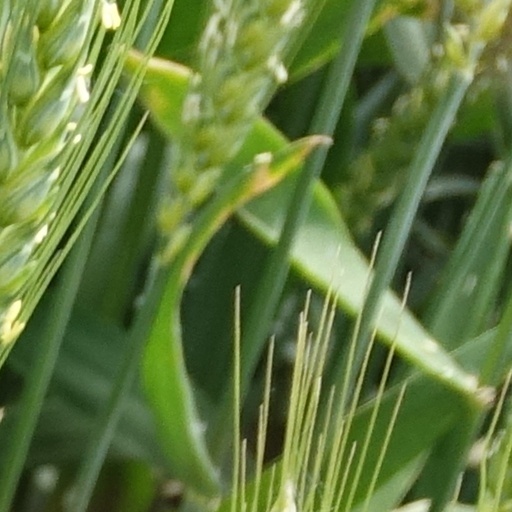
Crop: wheat